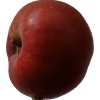
Label: Apple 17